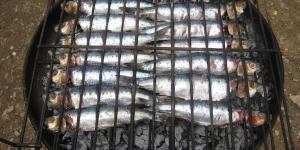
sardinas a la brasa